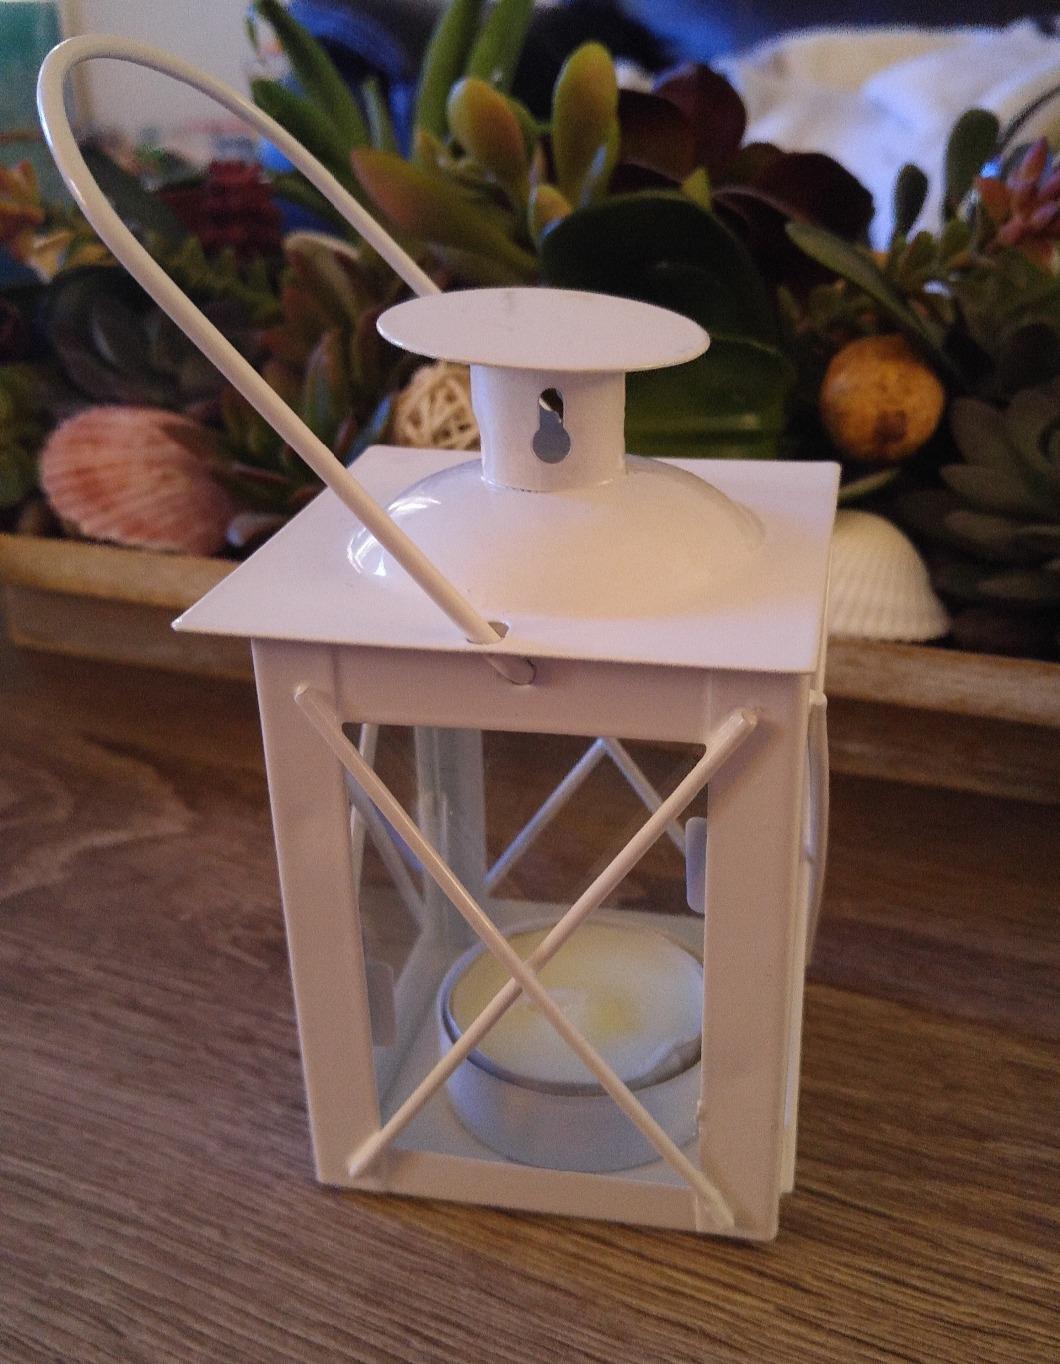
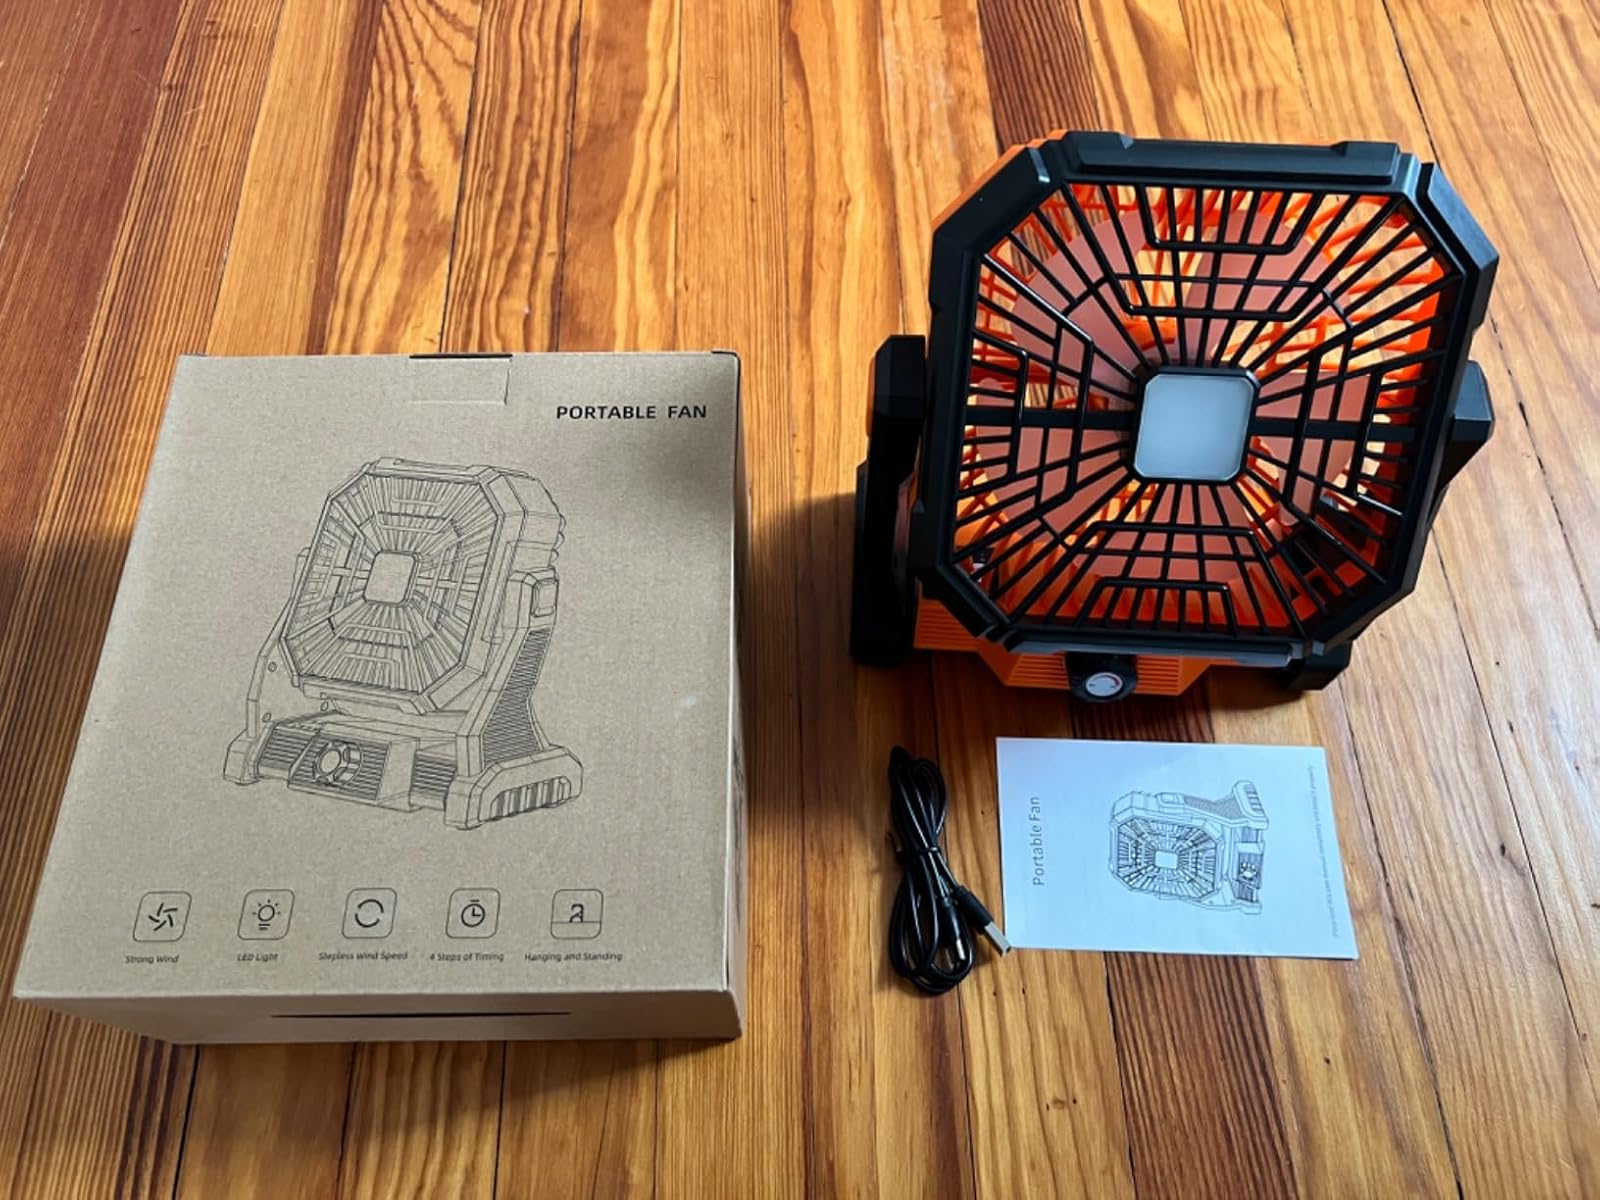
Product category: lantern
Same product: no